Porte Molitor station

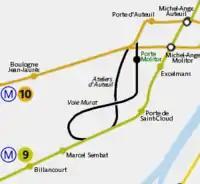
Porte Molitor's location on a route map.

The stations (Line 9) and (Line 10 westbound) are linked both by the service depots of Auteuil and a single platform situated under the boulevard Murat. A station with a central platform is found here and is called Murat or Porte Molitor.